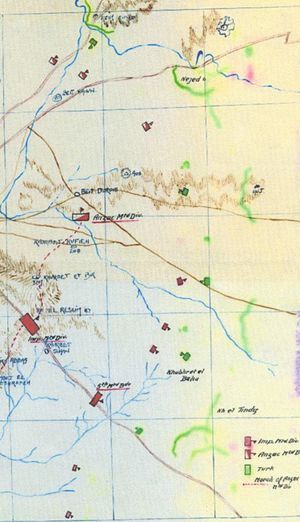
Første slag om Gaza / Slaget / Kombineret angreb
Den beredne skærms stillinger (i rødt) og fjendtlige styrker (i grønt) kl 14
Det første slag om Gaza blev udkæmpet den 26. marts 1917 under den Egyptiske Ekspeditionsstyrkes første forsøg på at invadere det sydlige Palæstina i det Osmanniske Rige under Sinai og Palæstina-felttoget i 1. verdenskrig.